Bay of Kotor

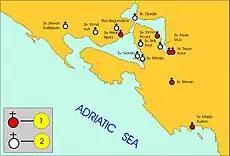
Churches in the Bay of Kotor: 1) from the 9th and 2) 10th and 11th century

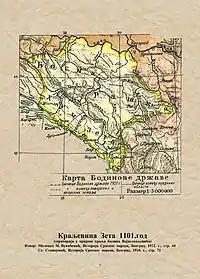
The Bay of Kotor within the Kingdom of Zeta in the 12th century

The bay lies within the Mediterranean and northwards the humid subtropical climate zone, but its peculiar topography and high mountains make it one of the wettest places in Europe, with Europe's wettest inhabited areas (although certain Icelandic glaciers are wetter). The littoral Dinaric Alps and the Accursed Mountains receive the most precipitation, leading to small snow patches surviving well above the mean annual isotherm. November thunderstorms sometimes drop large amounts of water. By contrast, in August the area is frequently completely dry, leading to forest fires. With a maximum discharge of , one of the biggest karst springs, the Sopot spring, reflects this seasonal variation. Most of the time it is inactive but after heavy rain a waterfall appears above the Bay of Kotor.